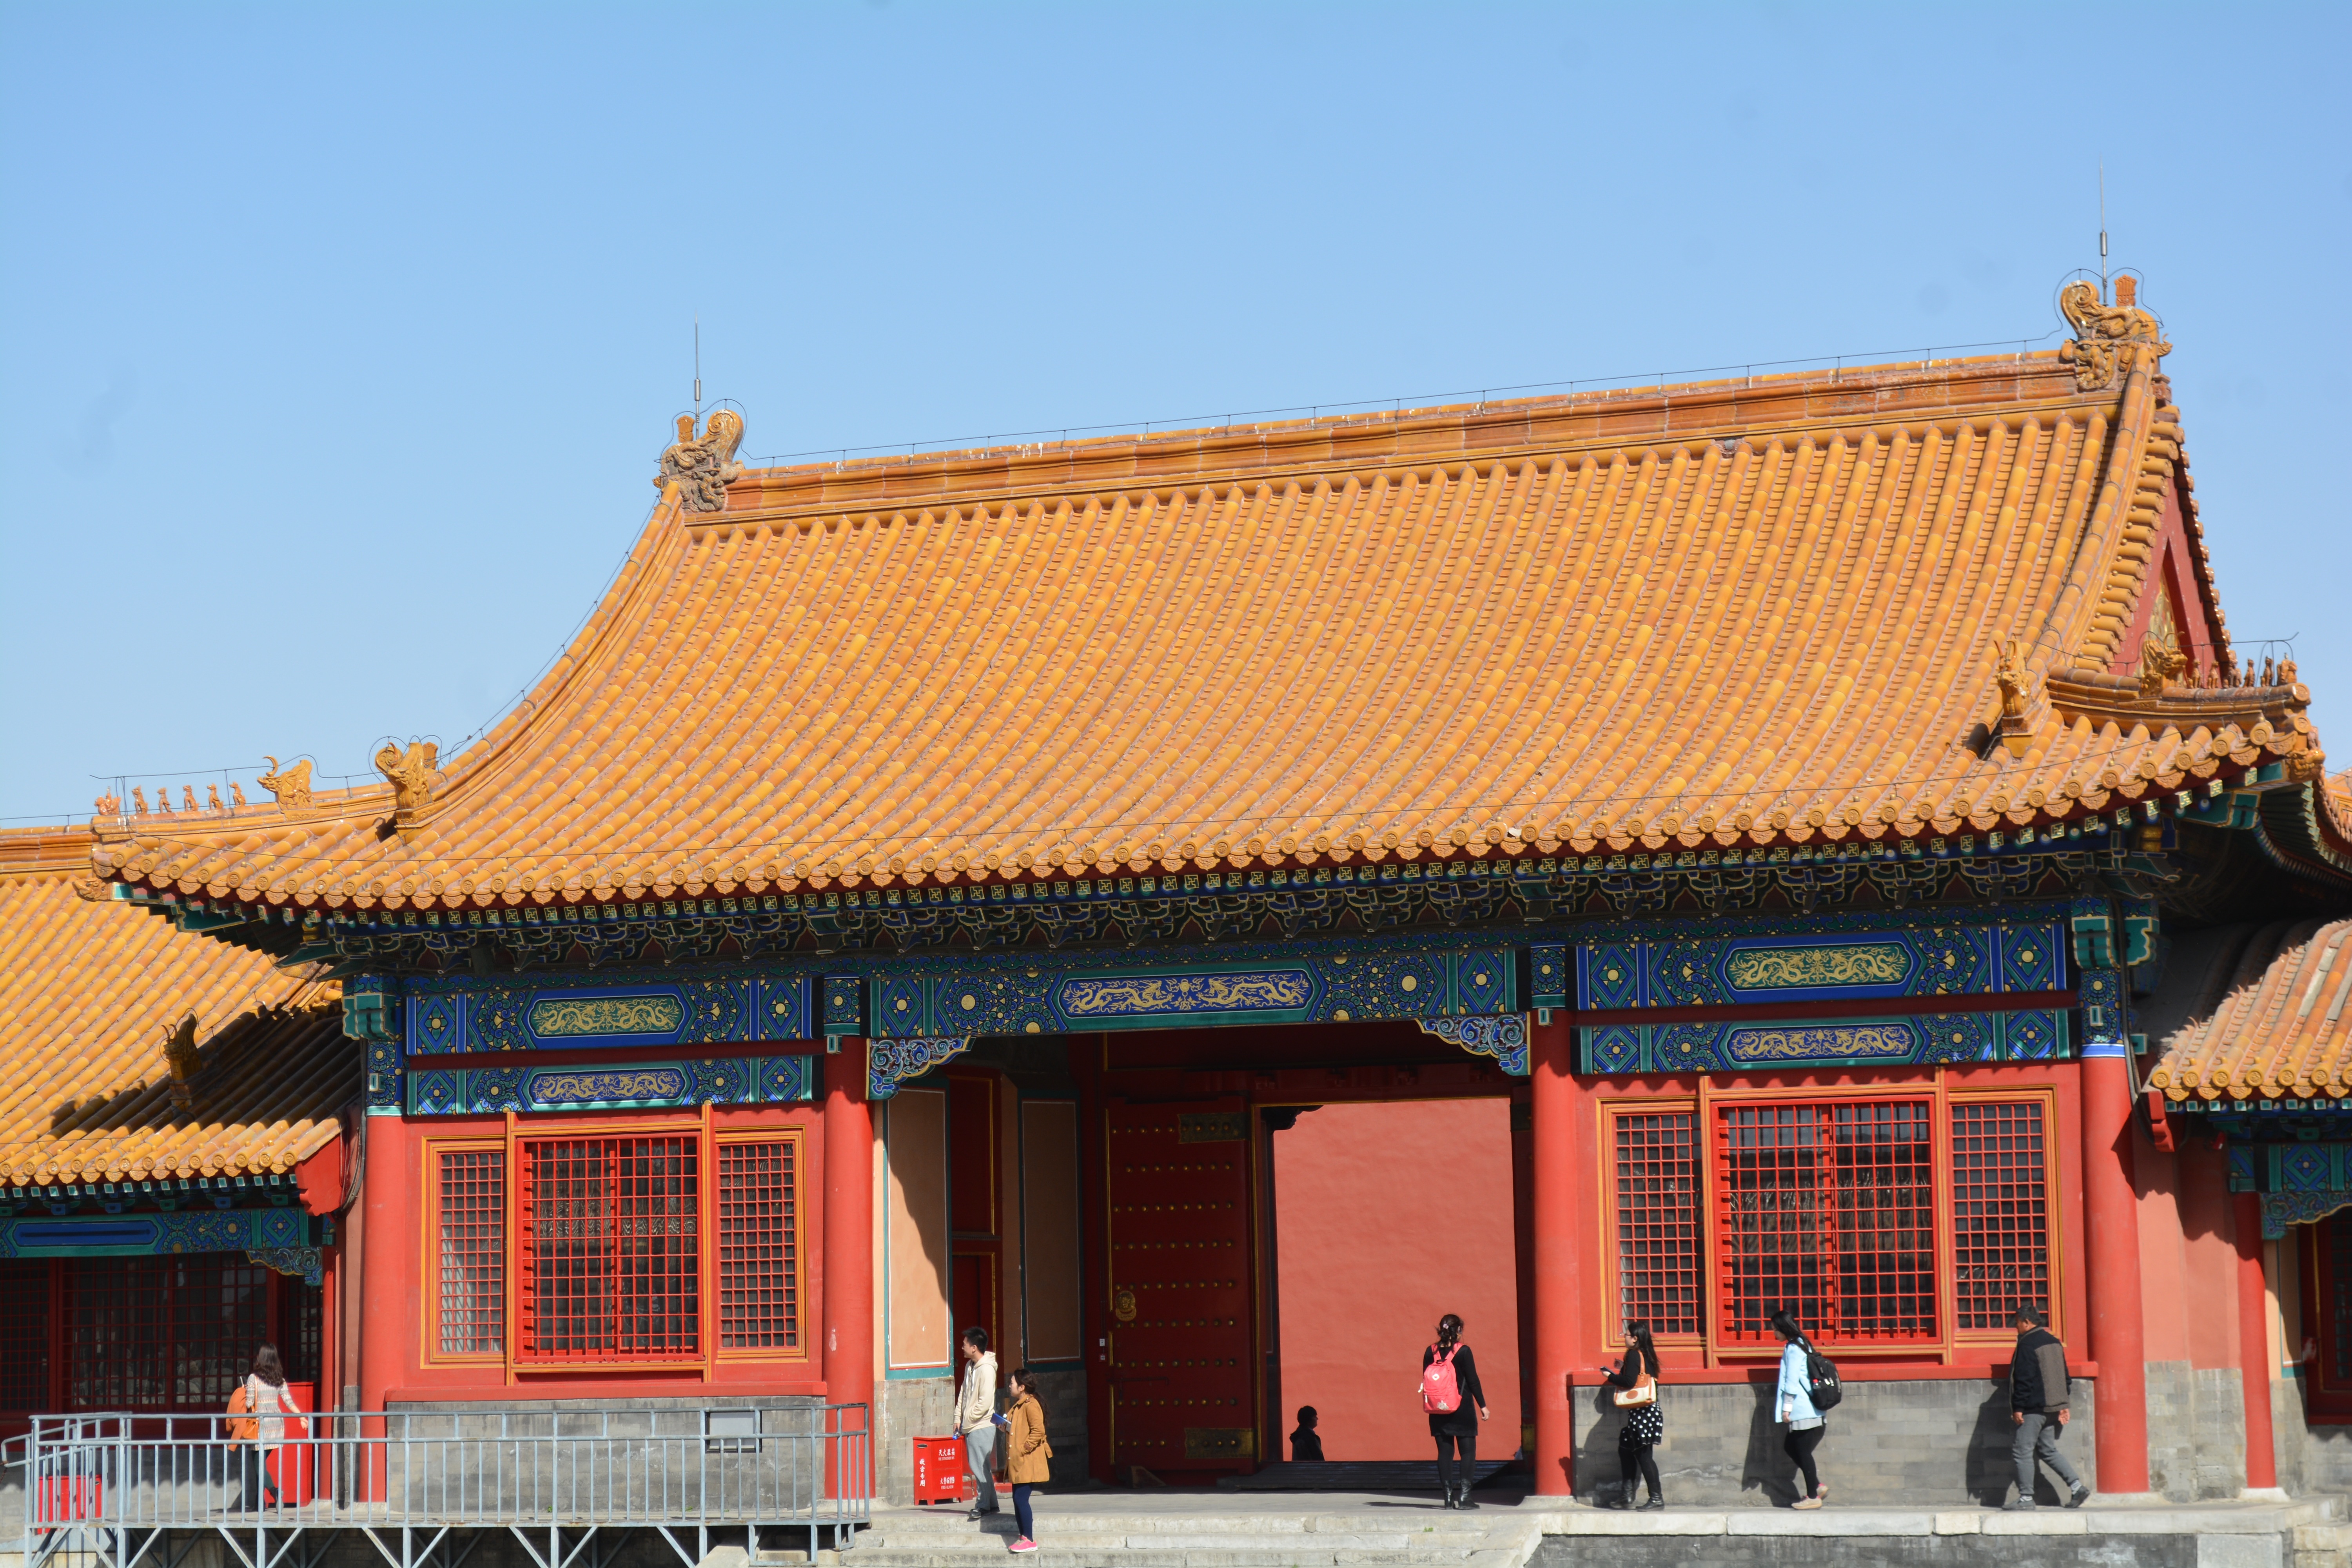
building, palace, facade, place of worship, temple, shrine, chinese architecture, wat, historic site, shinto shrine